Mayumi Tanaka

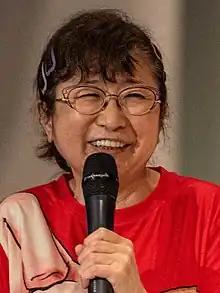
Tanaka in 2023

(born January 15, 1955) is a Japanese actress, voice actress and narrator. She voiced Monkey D. Luffy in "One Piece"; Krillin, Yajirobe and Uranai Baba in "Dragon Ball; Ryunosuke Fujinami in "Urusei Yatsura; Koenma in "Yu Yu Hakusho;" Pazu in ";" Kirimaru Settsuno in "Nintama Rantarō;" Kanna Kirishima in the Sakura Wars series; the title role of TwinBee in Konami's shoot-'em-up series "TwinBee;" and MegaMan Volnutt in the "Mega Man Legends" series and related Capcom crossovers. She received the Kazue Takahashi Award at the 5th Seiyu Awards.